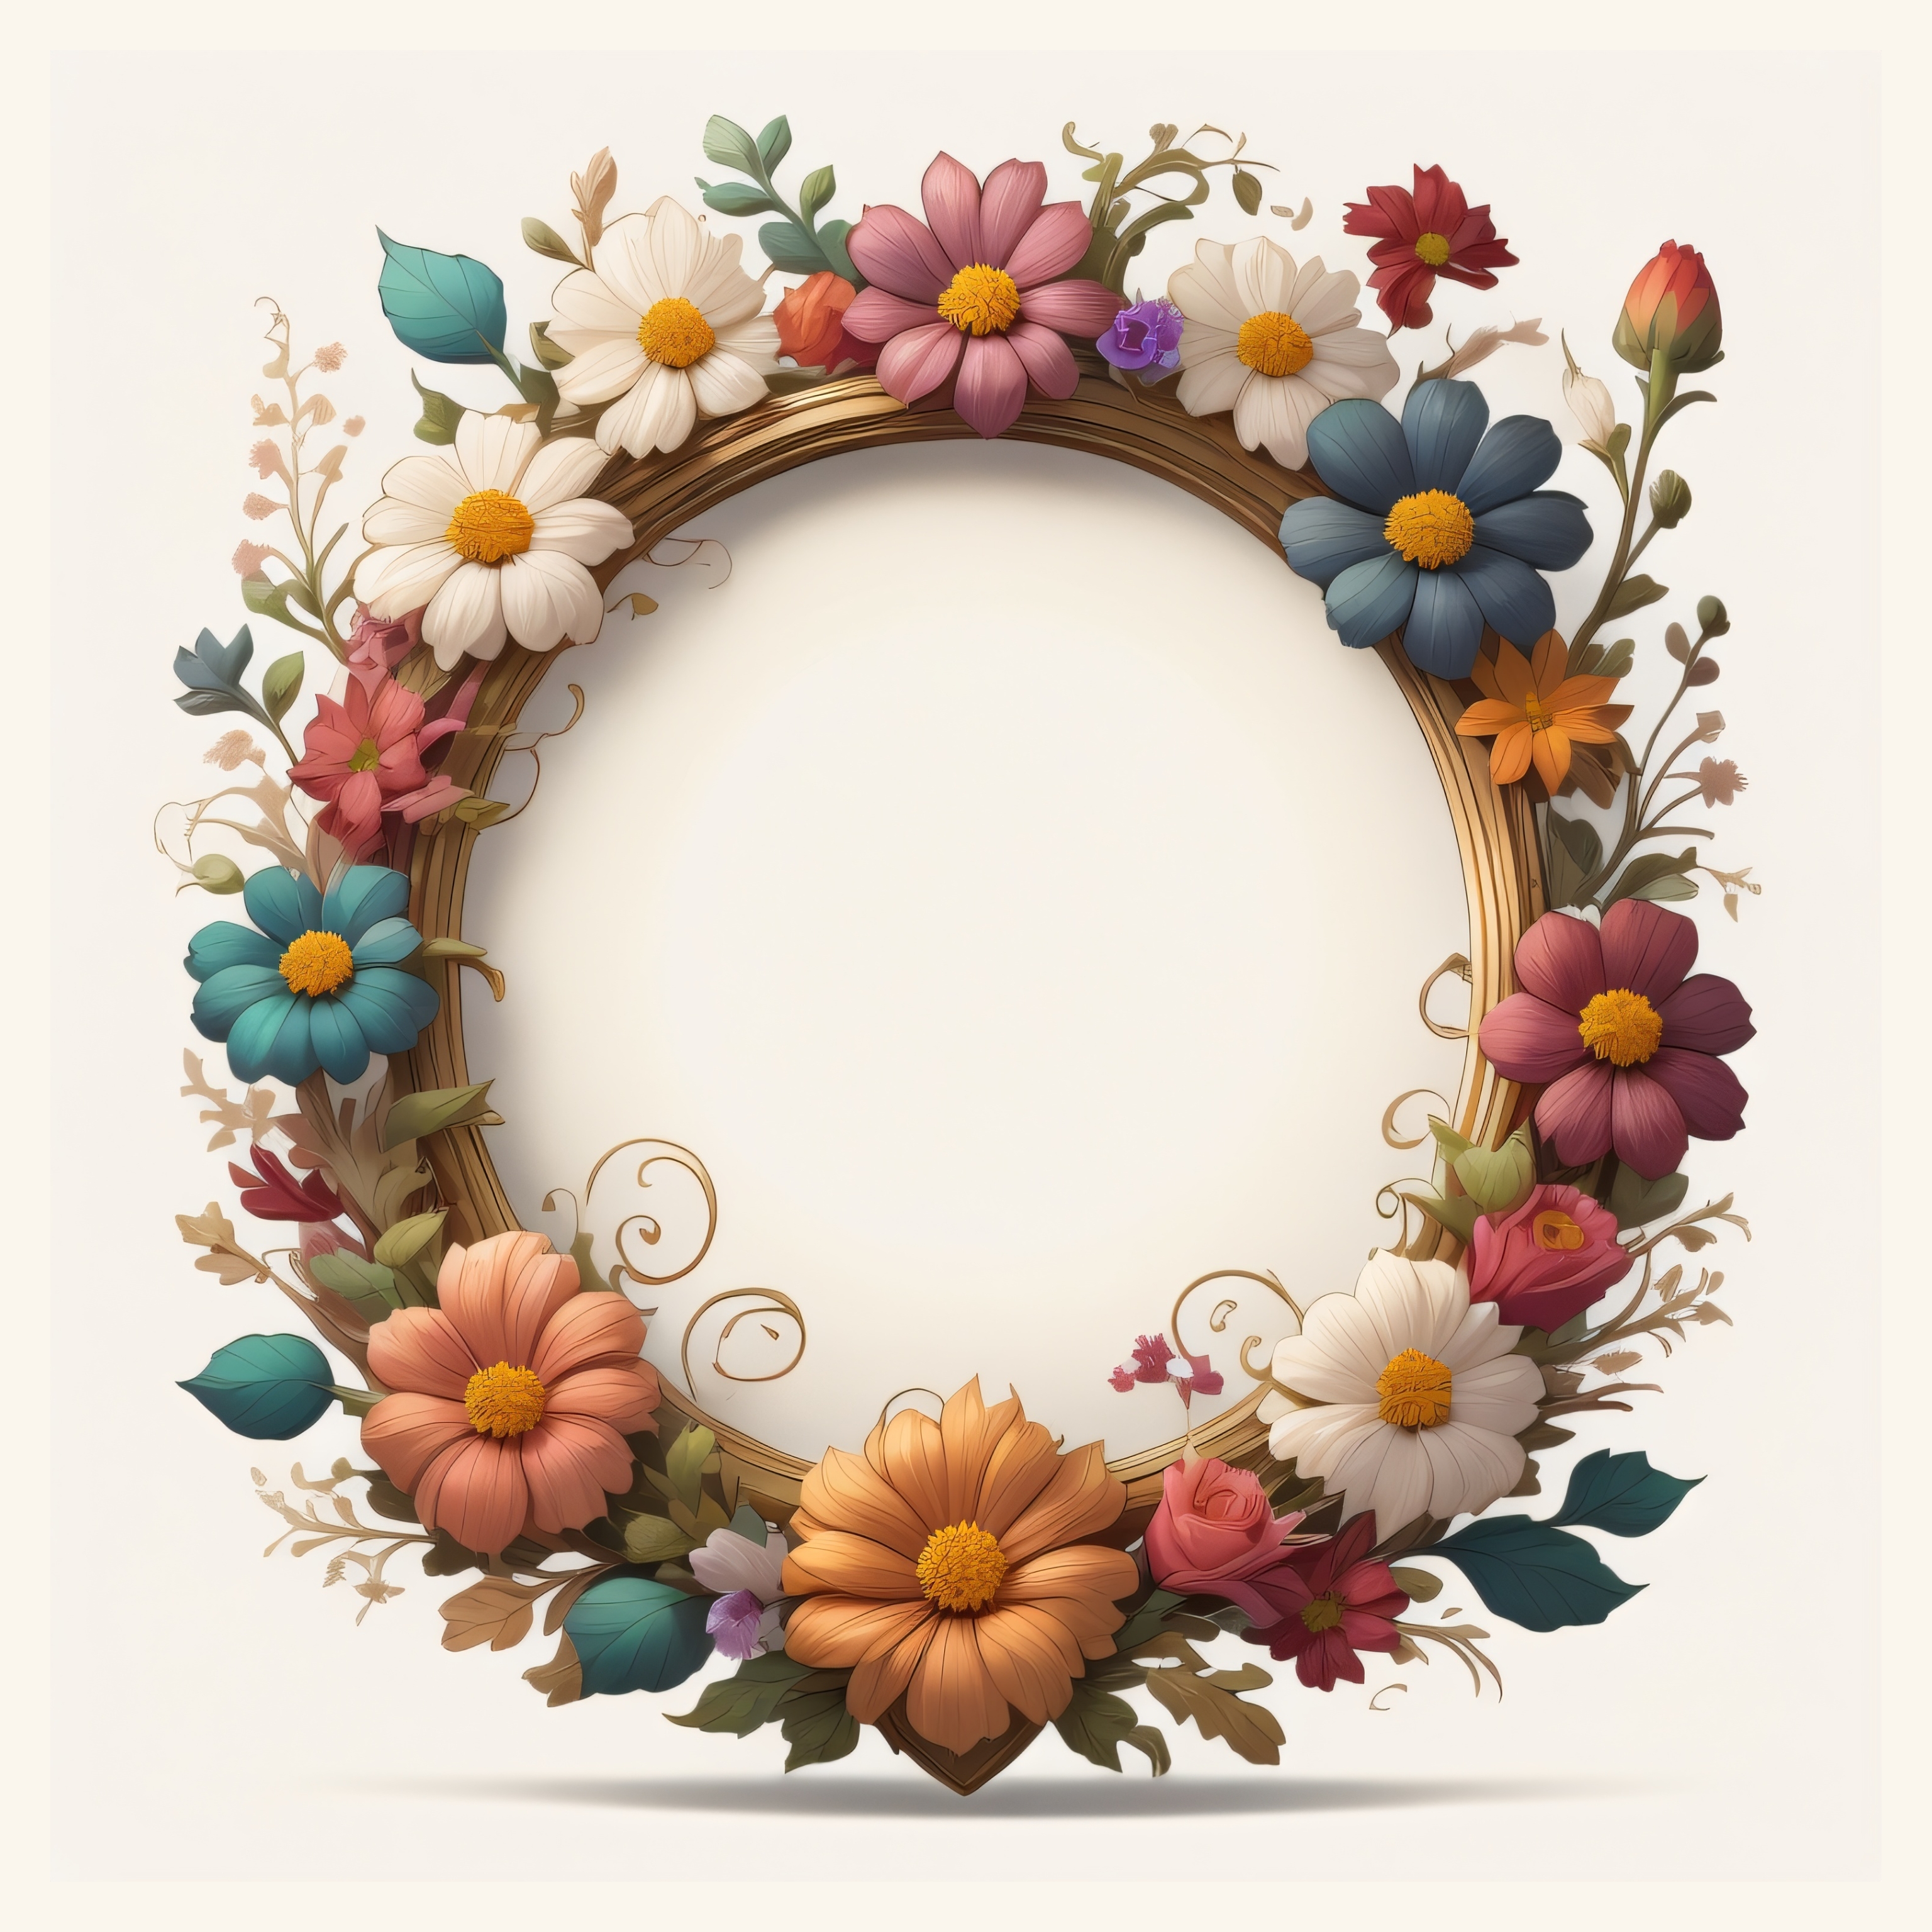
flowers, roses, frame, design, decorative, decoration, framework, floral, template, bloom, flora, background, texture, branch, wreath, creative arts, twig, plant, rectangle, font, petal, food, art, flower arranging, event, floral design, sweetness, circle, fashion accessory, dishware, floristry, pattern, christmas decoration, serveware, craft, jewellery, oval, cut flowers, peach, ingredient, graphics, arch, interior design, party supply, sugar cake, still life photography, bracelet